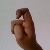
The image shows a hand gesture representing the letter 'X' in Indian Sign Language.